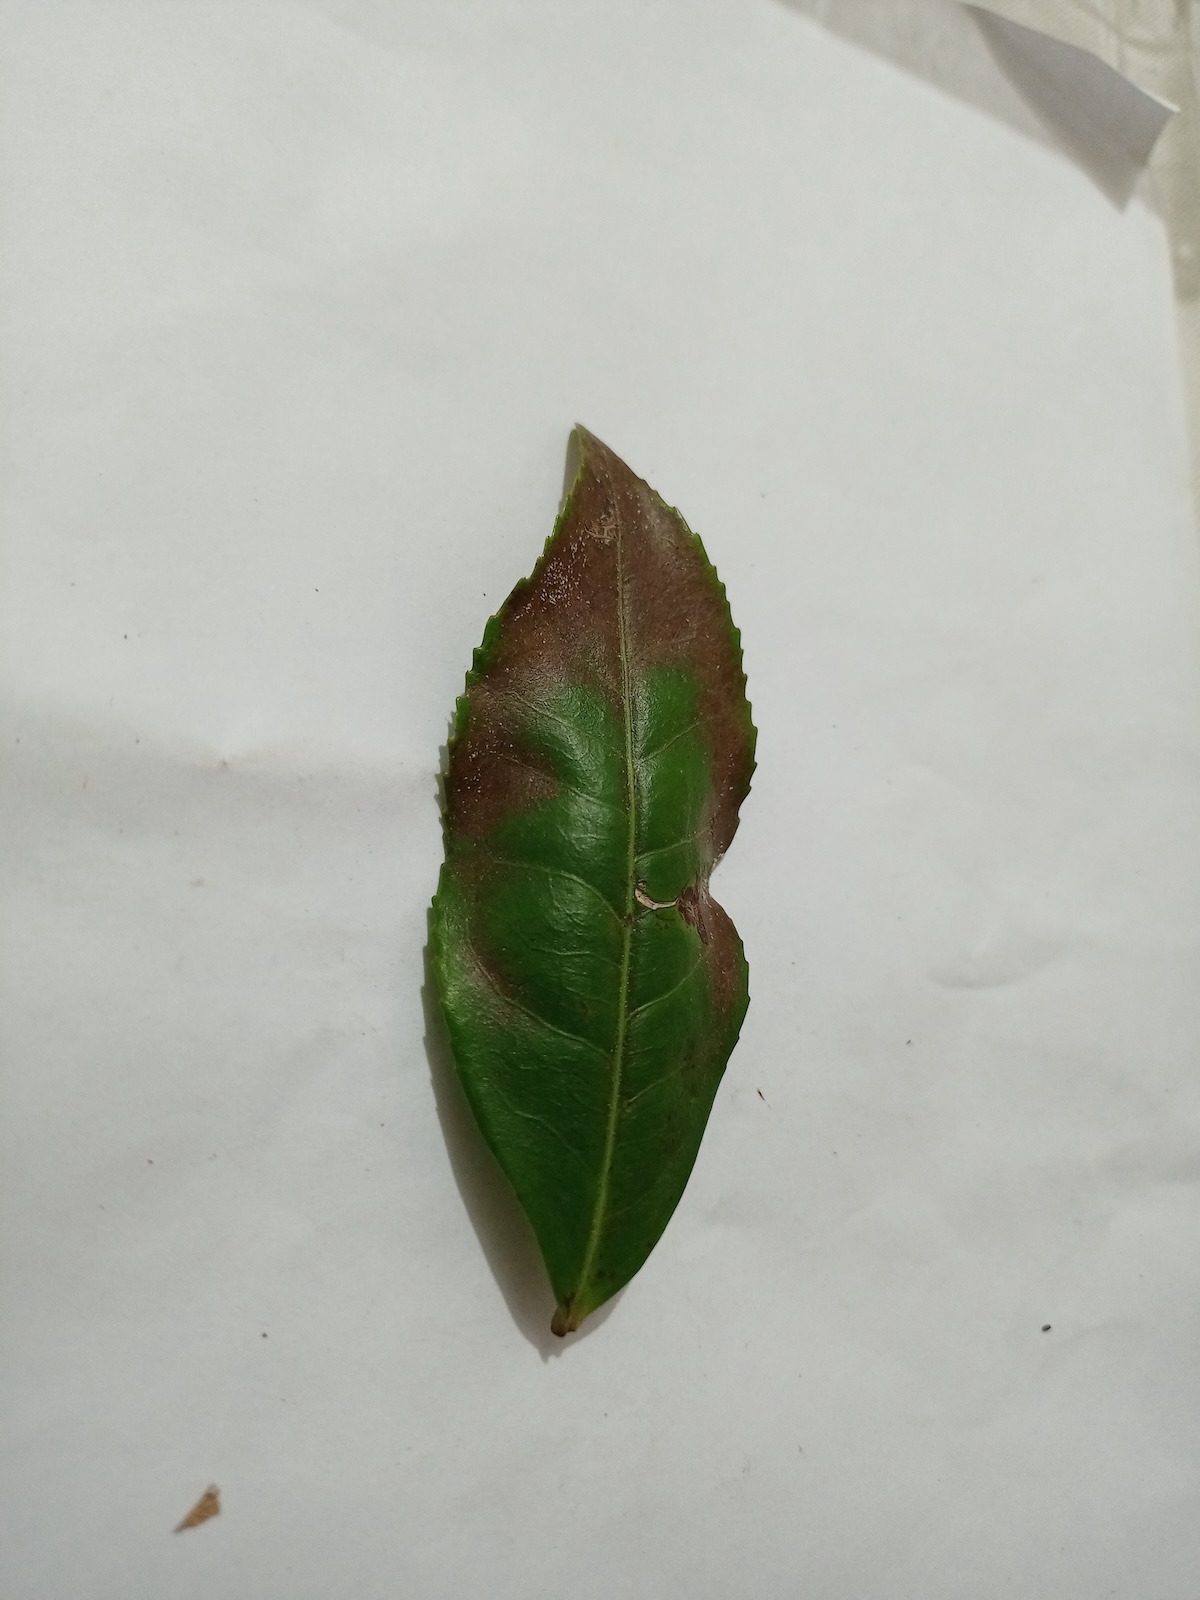
Label: Red spider